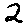
Label: 2